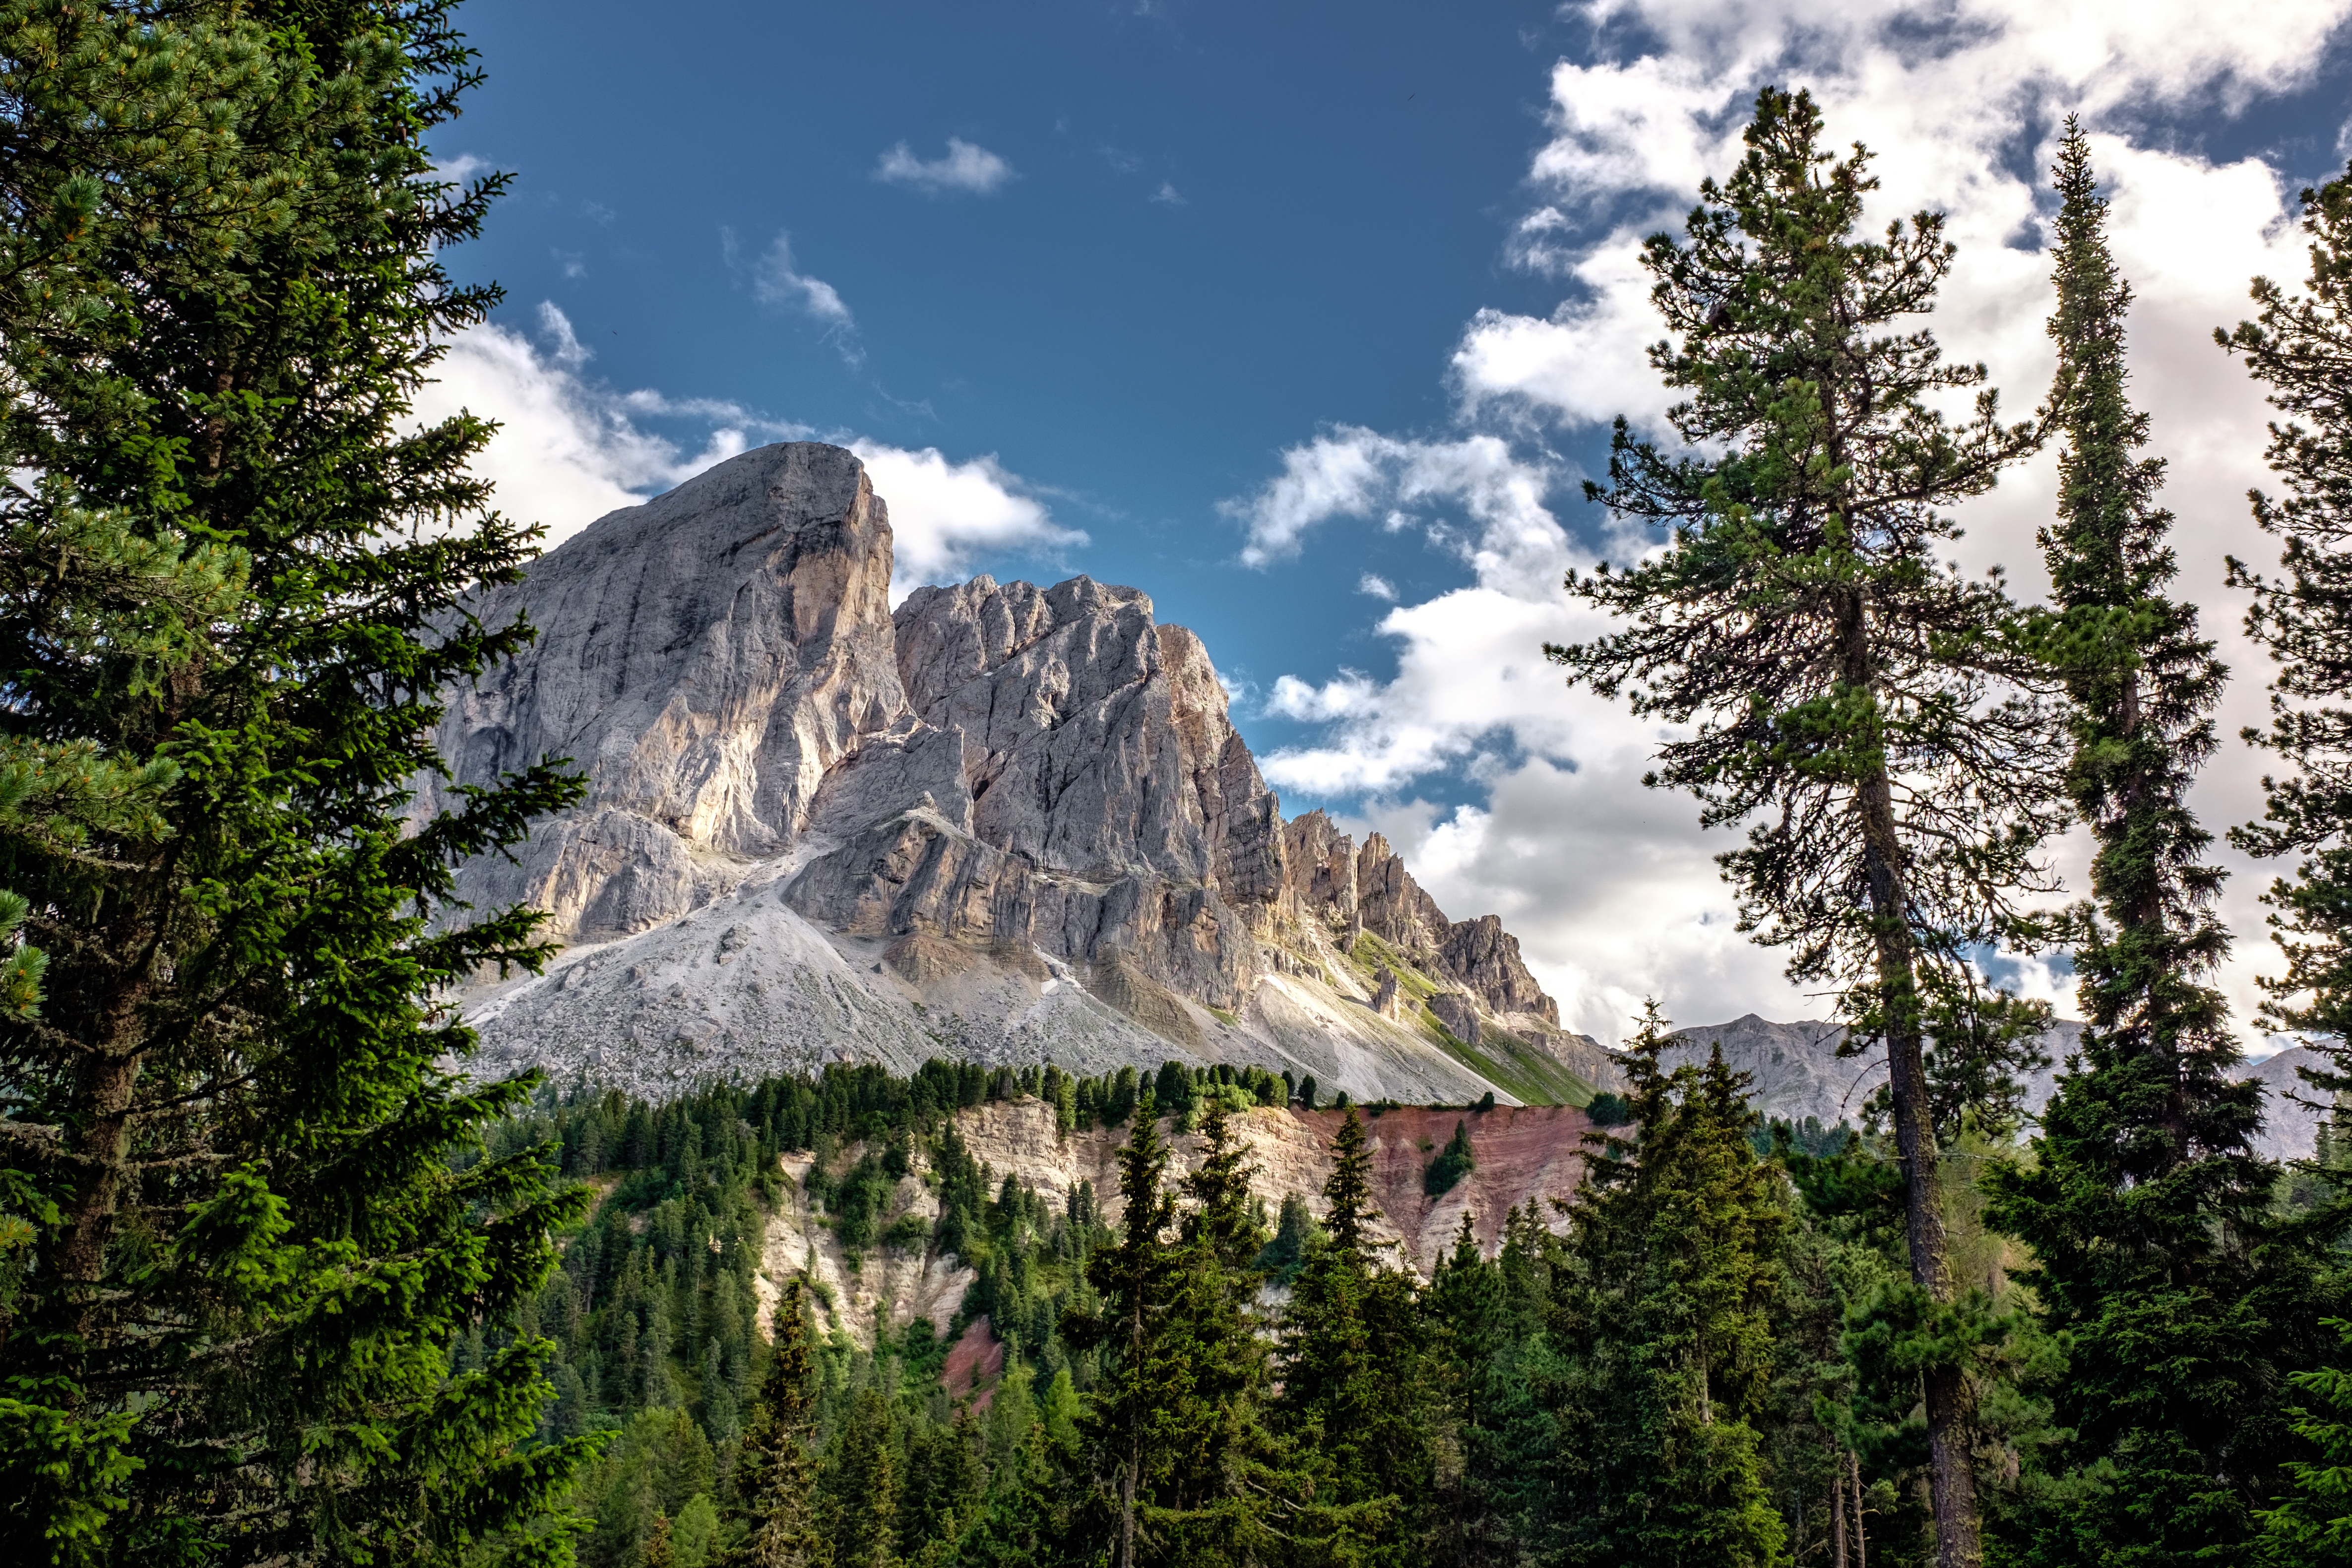
tree, nature, forest, rock, wilderness, walking, mountain, cloud, trail, adventure, mountain range, park, terrain, national park, ridge, summit, spruce, alps, plateau, ecosystem, biome, woody plant, mountainous landforms, temperate coniferous forest